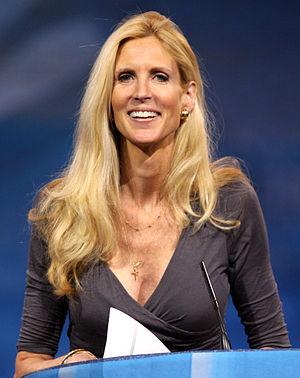
Ann Hart Coulter, née le 8 décembre 1961, est une commentatrice politique américaine, auteur de best-sellers, conférencière et polémiste républicaine.